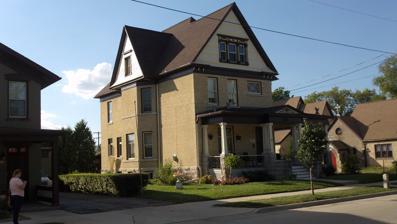
Building: August and Eliza Fuermann Jr. House
Country: United States of America
Year built: 1903
Historic house in Wisconsin, United States United States historic place August and Eliza Fuermann Jr. House U.S. National Register of Historic Places August and Eliza Fuermann Jr. House Location 500 S. Third St., Watertown, Wisconsin Coordinates 43°11′28″N 88°43′23″W / 43.19111°N 88.72306°W / 43.19111; -88.72306 ( August Fuermann Jr. ) Area less than one acre Built 1893 ( 1893 ) Architectural style Queen Anne NRHP reference No. 89001002 Added to NRHP July 27, 1989 The August and Eliza Fuermann Jr. House is a historic house at 500 S. Third Street in Watertown, Wisconsin . History The house was built in 1893 for local brewer August Fuermann Jr., his wife Eliza, and their two children. August died unexpectedly later in the same year, and Eliza sold the house to hatmaker Clara Weiss, who lived there for 40 years. The two-and-a-half story brick house has a Queen Anne design with elements of the Neoclassical style; Queen Anne architecture was popular throughout the United States in the late twentieth century. The design features a wraparound front porch with a pavilion at the main entrance, multi-story bay windows on the south and north facades, and a front-facing gable end with decorative shinglework. The house was added to the National Register of Historic Places on July 27, 1989. References